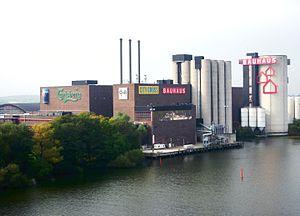
Pripps était un brasseur suédois dont le nom subsiste au travers de la marque de bière Pripps qui appartient aujourd'hui à Carlsberg Suède, la filiale suédoise du groupe danois Carlsberg.